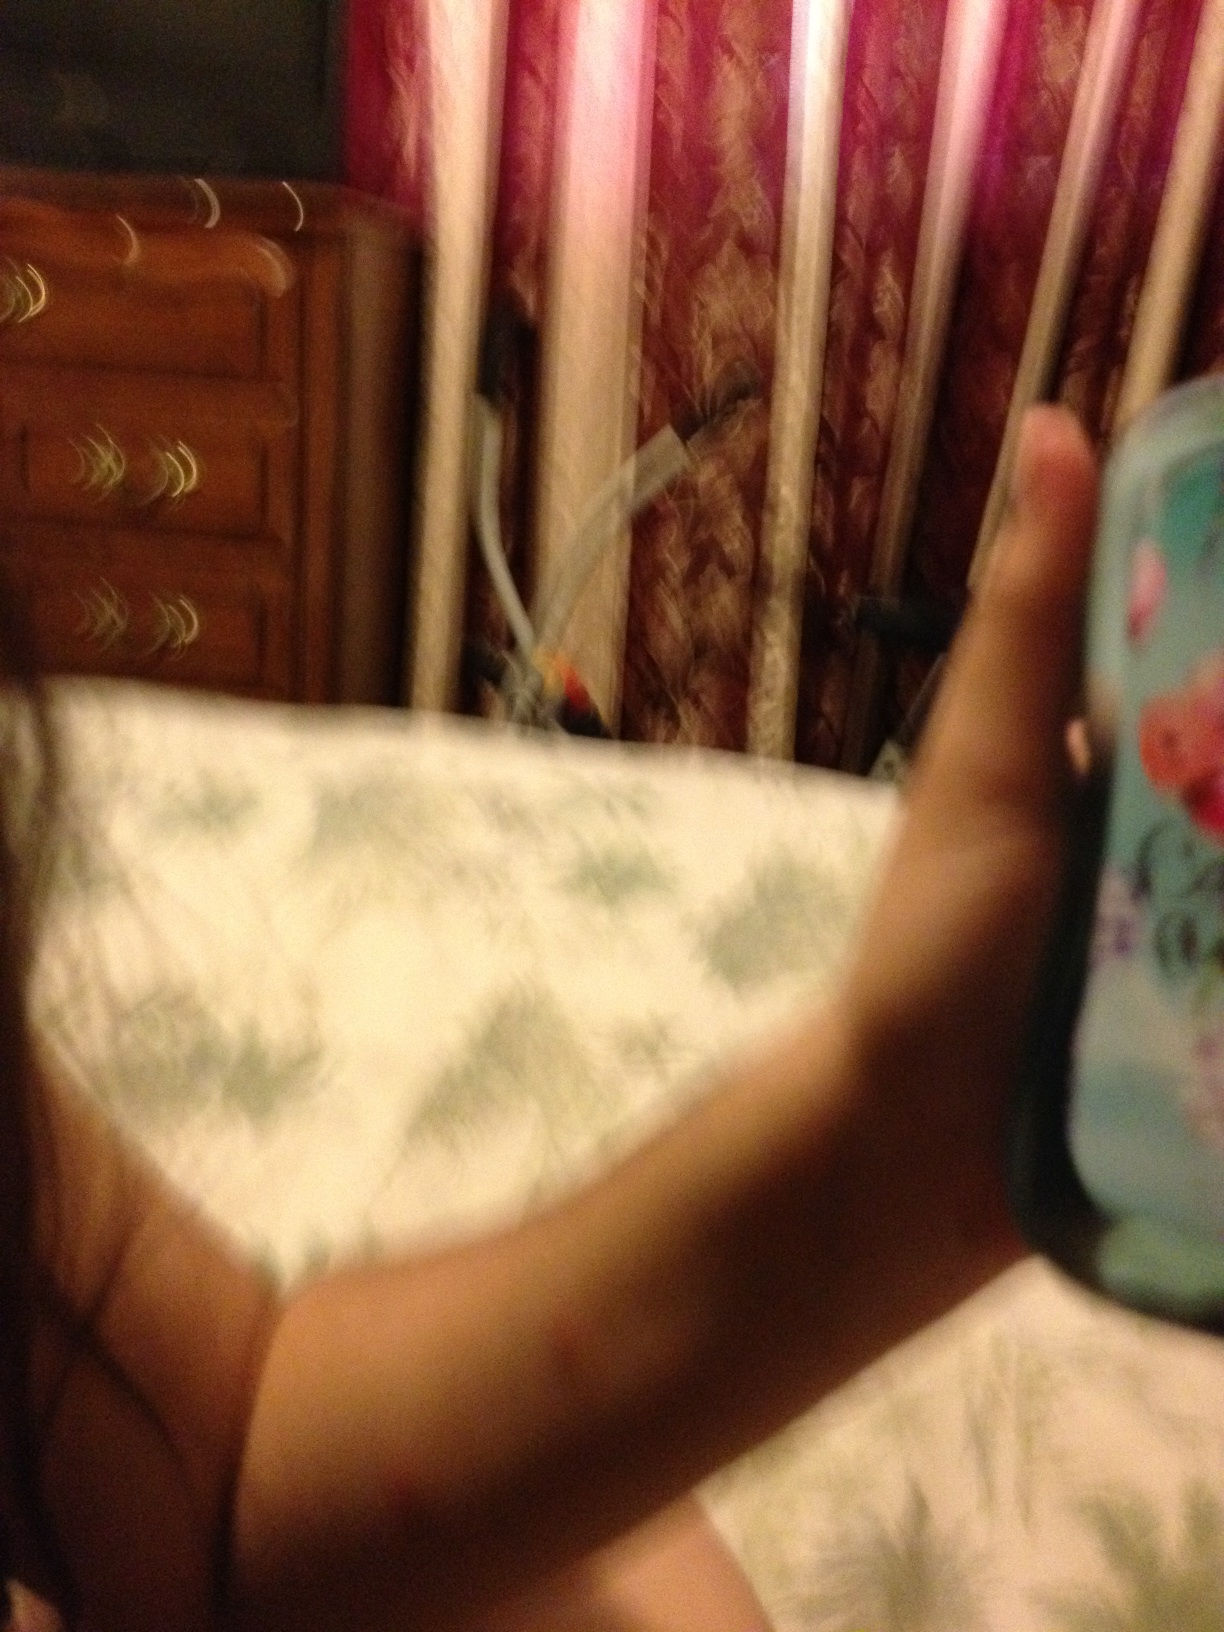Question: what's in the bottle?
Answer: unanswerable